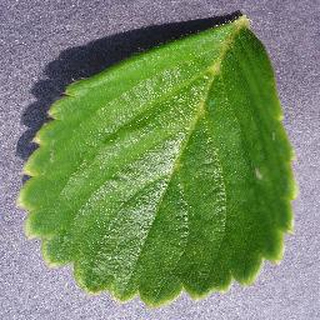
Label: healthy_strawberry